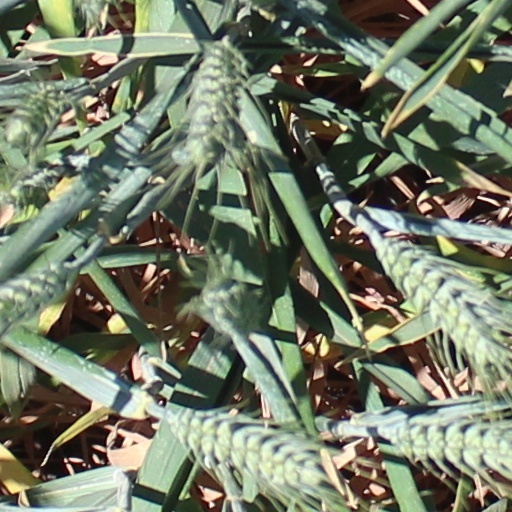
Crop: wheat